Roman Egypt

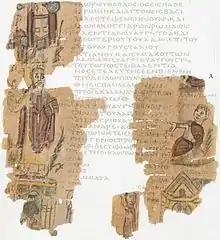
Folio 6 verso from the "Golenischev papyrus" of the "Alexandrian World Chronicle", showing Theophilus of Alexandria standing triumphantly on top of the Serapeum with its bust of Serapis

The earliest evidence of Christianity in Egypt is a letter written in the first half of the 3rd century and mentioning the gymnasiarch and the "boulē" (thereby indicating the author and recipient were of the upper class) uses the Christian "nomina sacra" and the , drawn from the Pauline epistles. Another papyrus from the same period records the names of candidates for liturgy service "supervision of the water-tower and fountains of the metropolis" of Arsinoë (Faiyum); among the names is one "Antonios Dioscoros son of Origen, Alexandrian", against whose name is noted in . With Alexandrian citizenship and a Roman "nomen", Antonios was likely of higher social status than the other candidates on the list, and is the first named Egyptian Christian for which evidence exists. In the "Chora" beyond Alexandria, there is no evidence at all for Christianity in the 2nd century, excepting some ambiguous letters, besides some papyrus fragments of scriptures among the Oxyrhynchus Papyri and among the papyri found at Antinoöpolis and Hipponon (Qarara) in the Heracleopolite "nome" around Heracleopolis Magna. Many of these are in the form of codices rather than scrolls, the codex being preferred by Christian scribes. Among the 2nd-century New Testament papyri are Rylands Library Papyrus P52 and Oxyrhynchus Papyrus 3523 – fragments of the "Gospel of John" –, and Oxyrhynchus Papyrus LXIV 4404 a fragment of the "Gospel of Matthew". It is not known whether these indicate a Christian presence outside the capital in the 2nd century, whether these papyri, dated subjectively by palaeography, are as old as has been proposed, or whether they were in Egypt when newly made or arrived in later times as already old books.